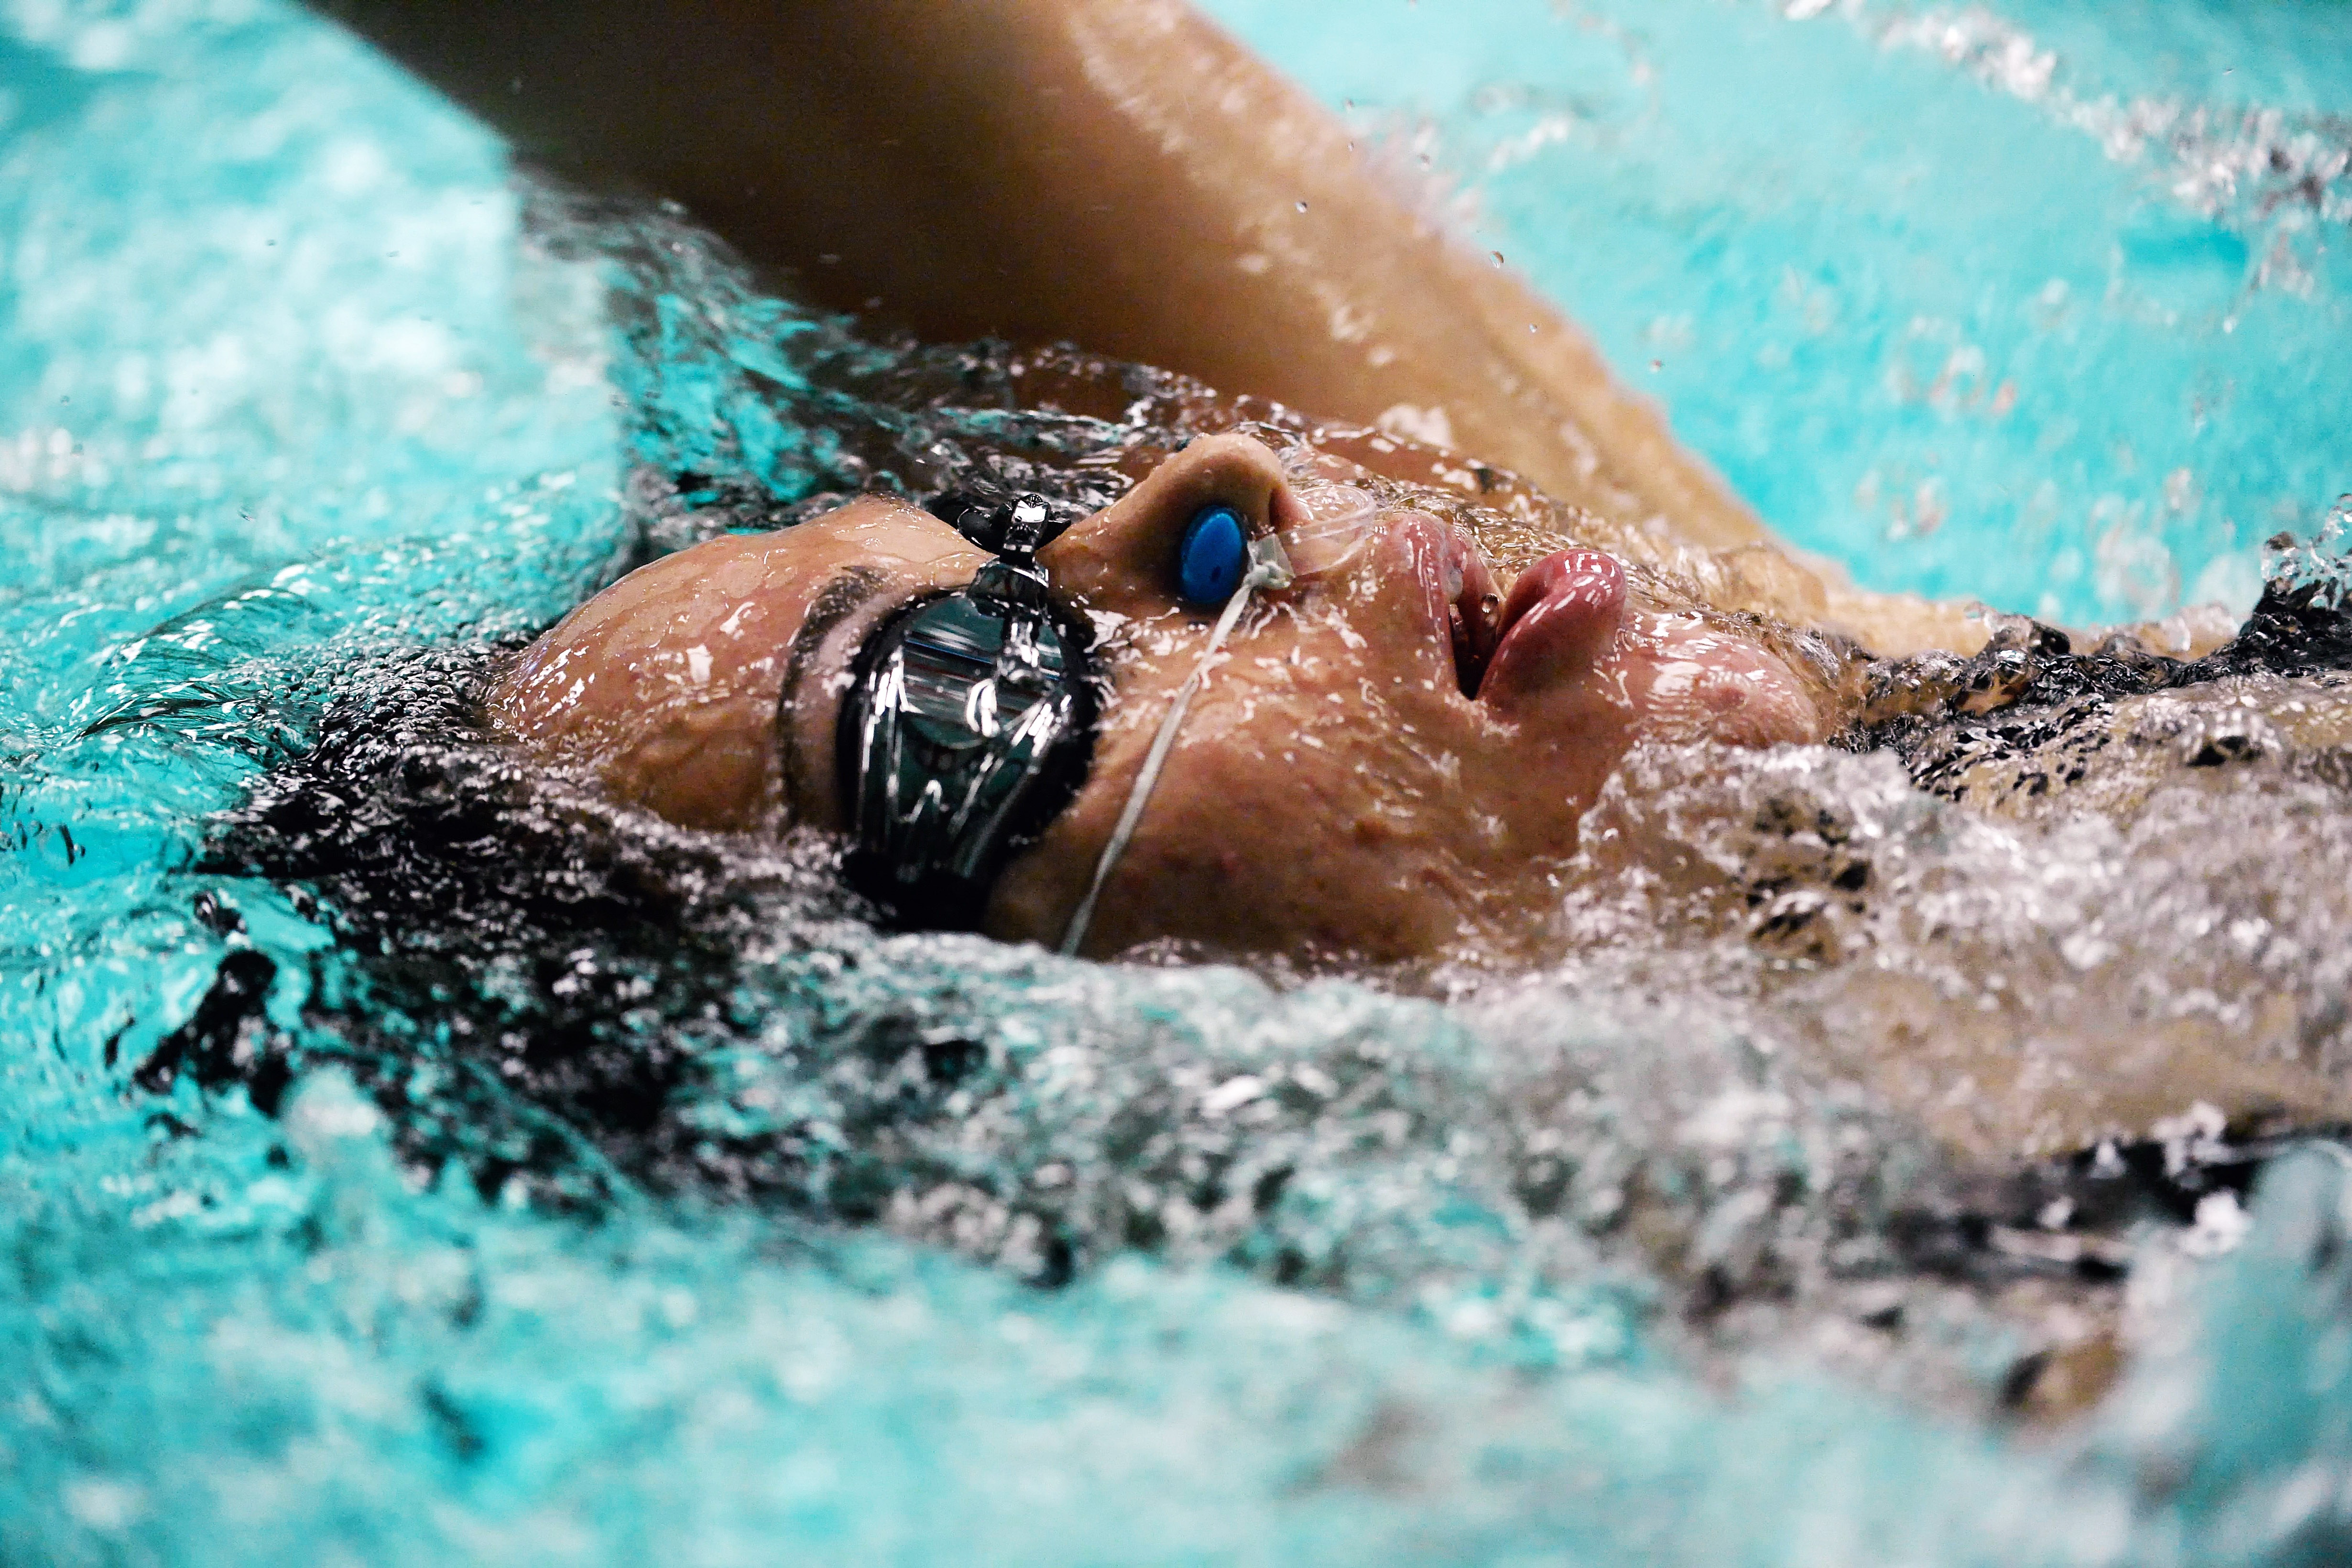
water, recreation, pool, female, training, fitness, swimming, swimmer, race, sports, goggles, active, adult, water sport, stroke, outdoor recreation, breaststroke, individual sports, freestyle swimming, backstroke